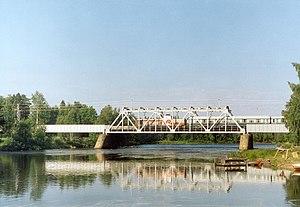
La Kiiminkijoki est une rivière de Finlande, dans la province d'Oulu.
La Voie ferrée Oulu–Tornio est une voie ferrée du réseau de chemin de fer finlandais qui va d'Oulu à Tornio.